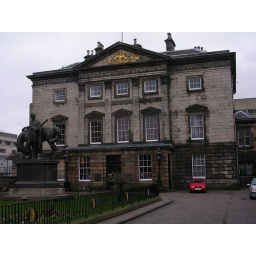
random building shot near bus station